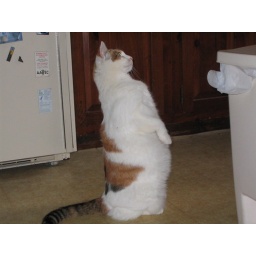
Kitkat standing on two feet while hoping for a piece of food in the kitchen